Kamal Ram

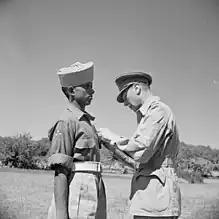
King George VI pinning the Victoria Cross on Sepoy Kamal Ram, 26 July 1944

Kamal Ram, VC (17 December 1924 – 1 July 1982) was an Indian recipient of the Victoria Cross, the highest and most prestigious award for gallantry in the face of the enemy that can be awarded to British and Commonwealth forces. He was the first-youngest Indian recipient of the award.